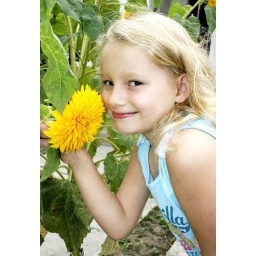
girl in the flowers 01